Molecule Man (sculpture)

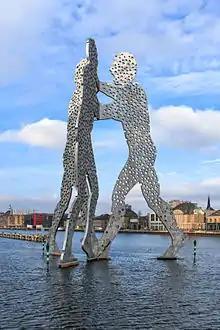
30 m "Molecule Man" sculpture on the Spree River, Berlin, Germany, viewed from Treptowers.

Molecule Man is a series of aluminium sculptures, designed by American artist Jonathan Borofsky, installed at various locations around the world, including Germany and the United States. Borofsky made the first "Molecule Man" sculptures for locations in Los Angeles in 1977 and 1978. They were installed later in 1981 and 1983 (in Los Angeles and Beverly Hills, respectively).